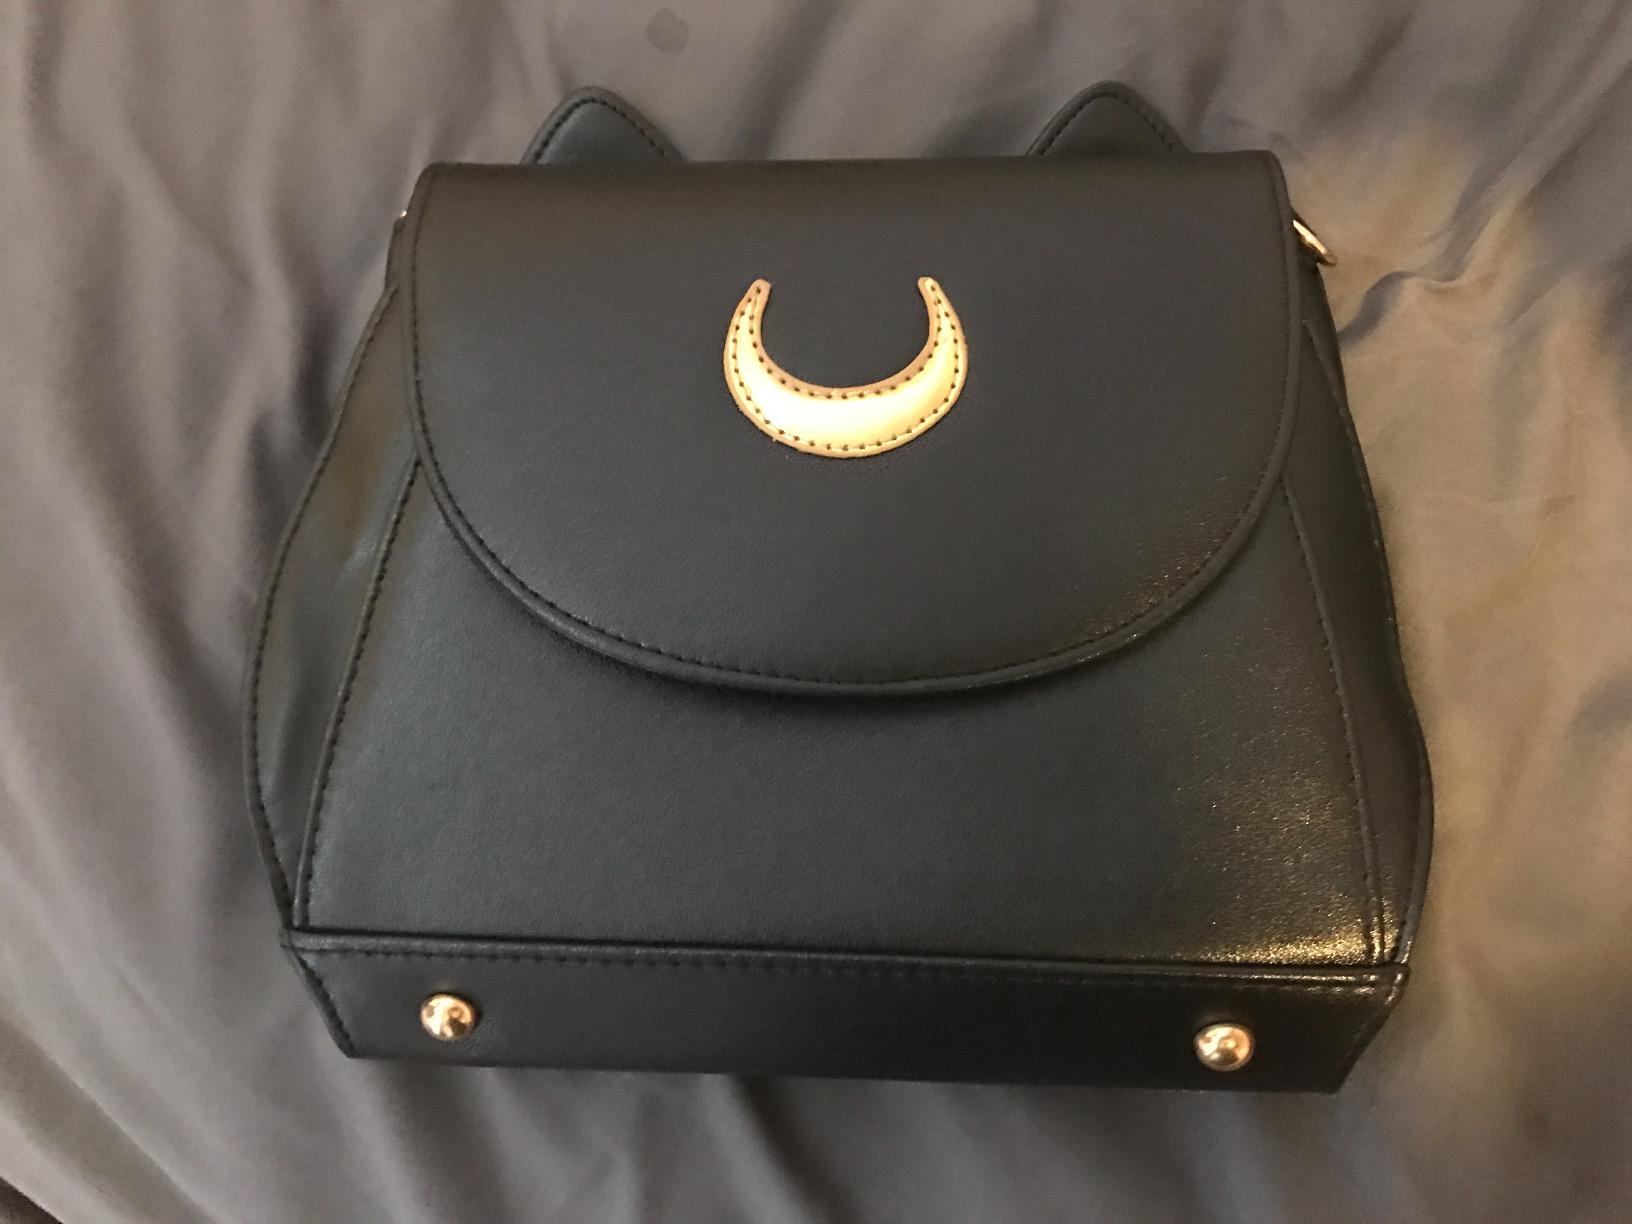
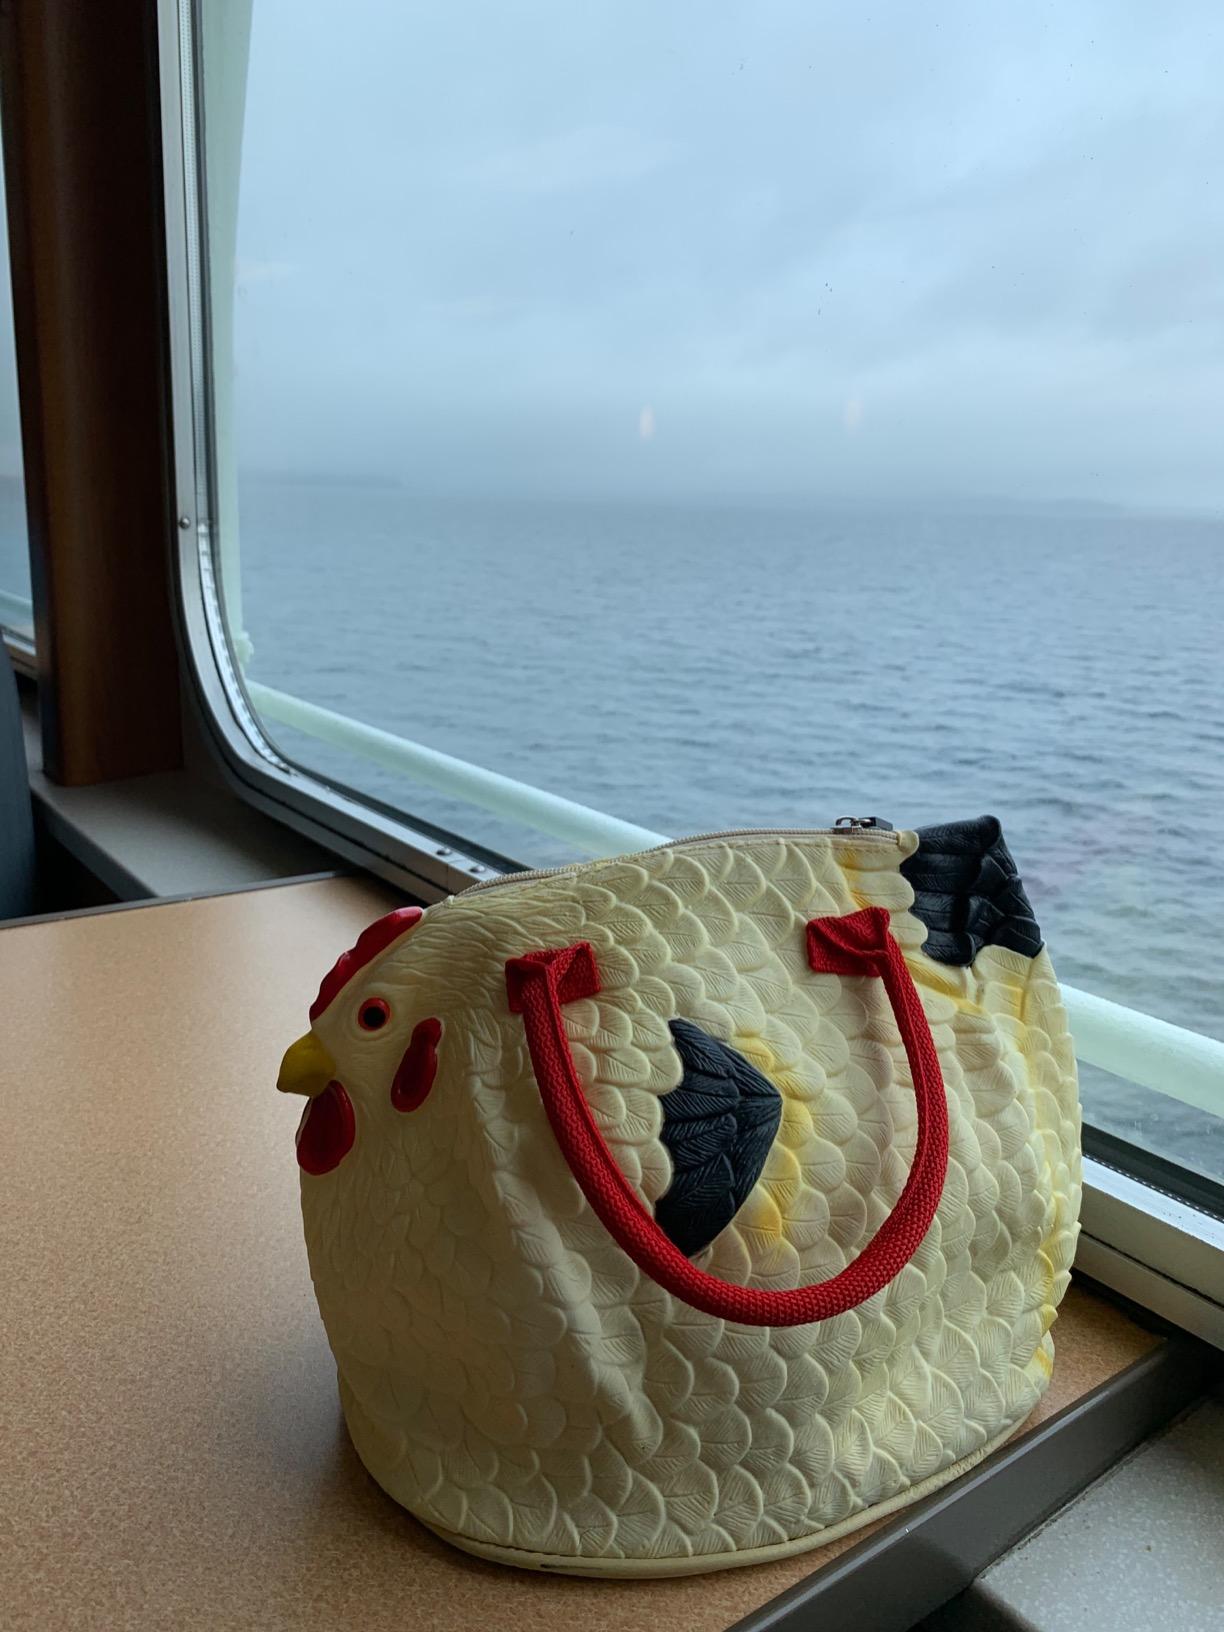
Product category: accessories_handbag
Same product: no